Gravesend Lifeboat Station

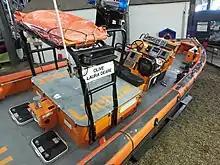
"Olive Laura Deare" (E-002)

The new lifeboat was funded from the bequest of the late Mrs Olive Laura Deare, who had lived in the Gravesend area all her life. Her grandparents had operated fishing boats from Gravesend. On the 26 April 2003, a ceremony was held in the New Tavern Fort gardens. After a blessing by the Rev. Andrew Huckett, the lifeboat was officially named "Olive Laura Deare" (E-002).